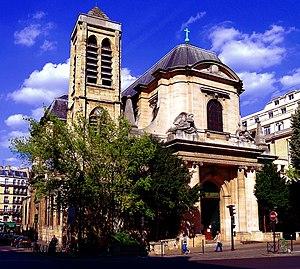
Eglise Saint-Nicolas-du-Chardonnet - Paris V
Louis Coache, né le 10 mars 1920 à Ressons-sur-Matz et mort le 21 août 1994 à Beaumont-Pied-de-Bœuf, est un prêtre catholique français. Curé de campagne, ardemment opposé aux réformes liées au concile Vatican II, il fonde Le Combat pour la foi et se rapproche de Mᵍʳ Lefebvre, dont il devient l'un des plus fervents fidèles. Adepte des coups d'éclat, il participe notamment à la prise de Saint-Nicolas-du-Chardonnet en 1977. Initiateur de nombreux pèlerinages, il est également le fondateur d'un couvent et d'un séminaire éphémère à Flavigny-sur-Ozerain, puis d'une petite communauté bénédictine dans un petit village de Mayenne.